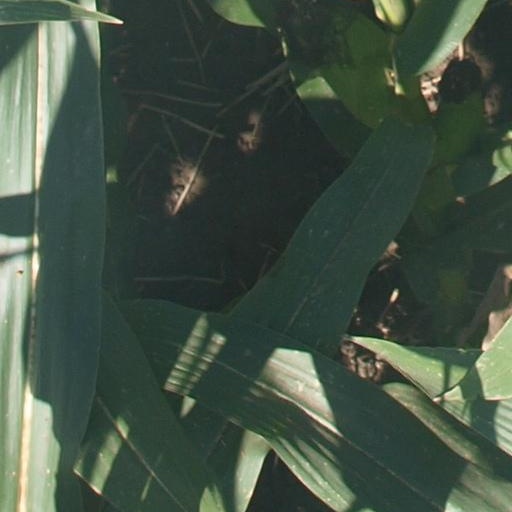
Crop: maize; corn